Berlin-Tempelhof station

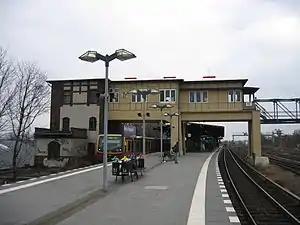
S-Bahn station

Tempelhof is a railway station in the district of Berlin with the same name. It is served by the S-Bahn lines , , and and the U-Bahn line . The S-Bahn station is on an embankment at the junction of Tempelhofer Damm and Bundesautobahn 100, about 1 km south of the entrance to the former Tempelhof Airport. The U-Bahn station, officially called "Tempelhof (Südring)" (South Ring), is under Tempelhofer Damm immediately south of the S-Bahn station.